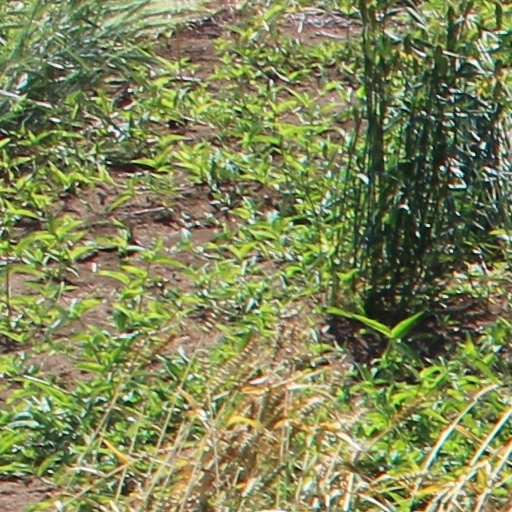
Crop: wheat